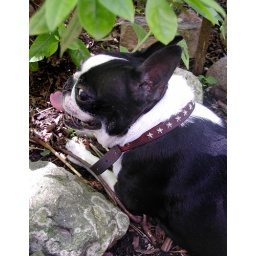
Marcel loves the cool ground in the flower beds when its hot.